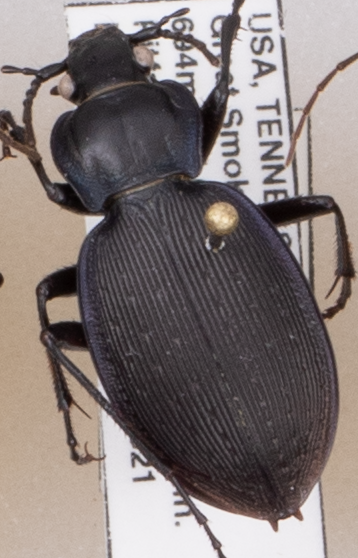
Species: Carabus goryi
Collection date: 2018-08-21
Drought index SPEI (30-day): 0.992
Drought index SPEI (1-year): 0.732
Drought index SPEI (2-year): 0.32